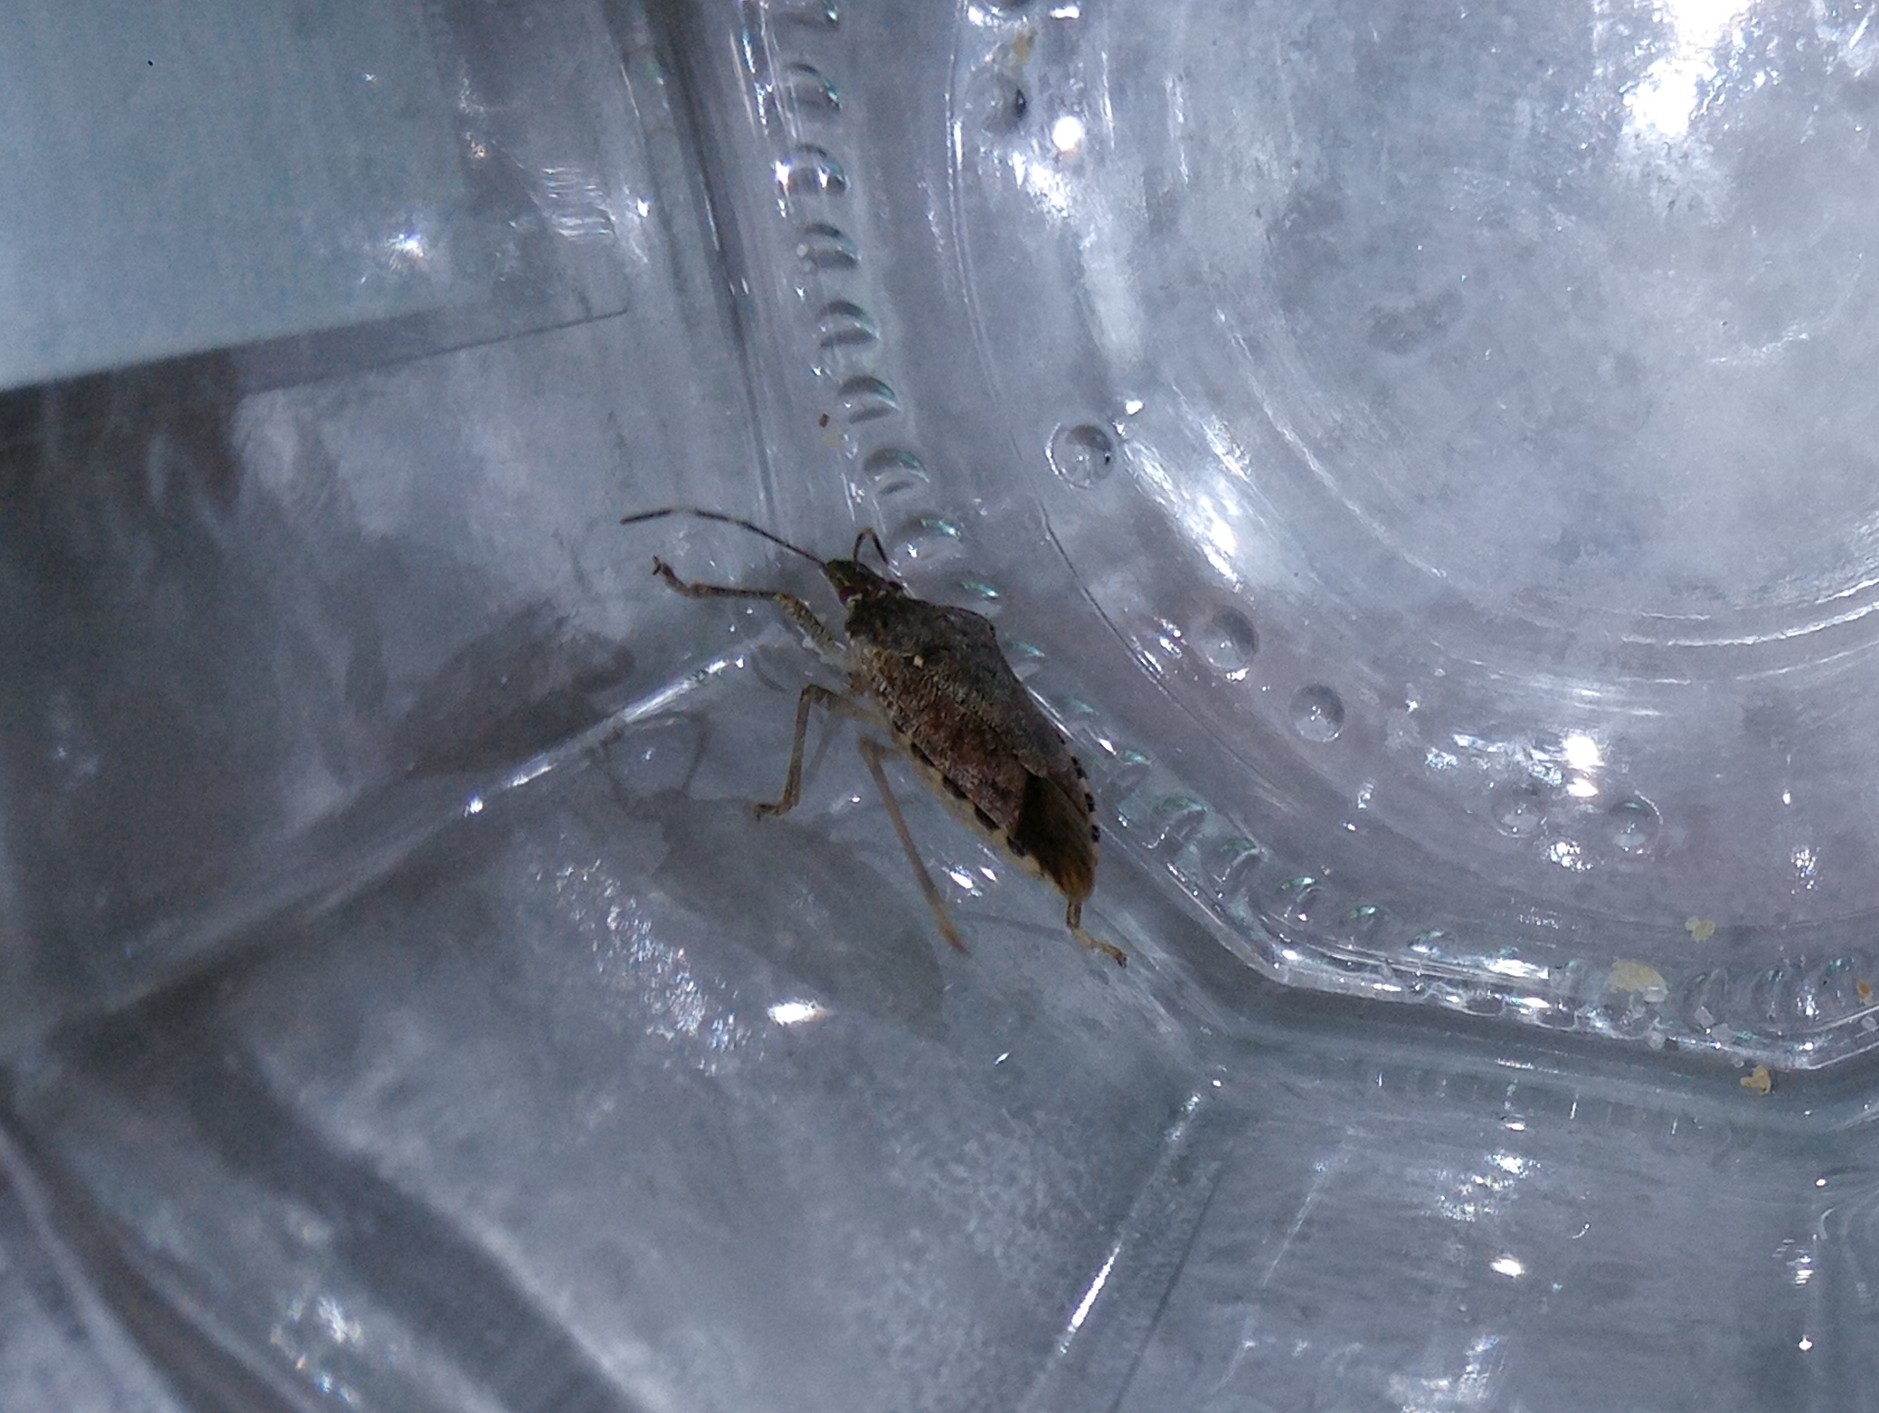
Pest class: stink_bug